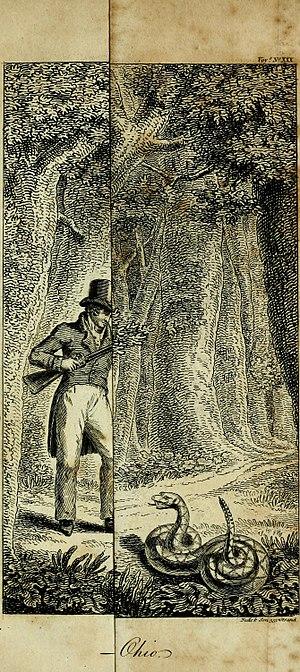
Édouard René Pierre Charles Dubois de Montulé est un voyageur français.